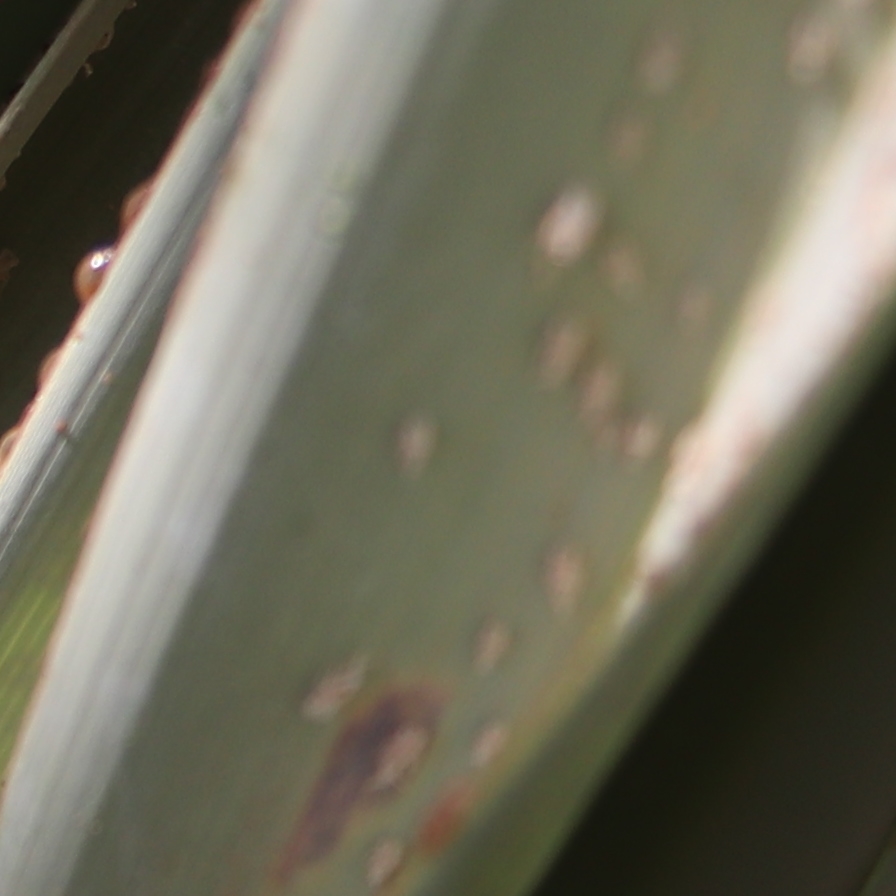
Label: Dubas